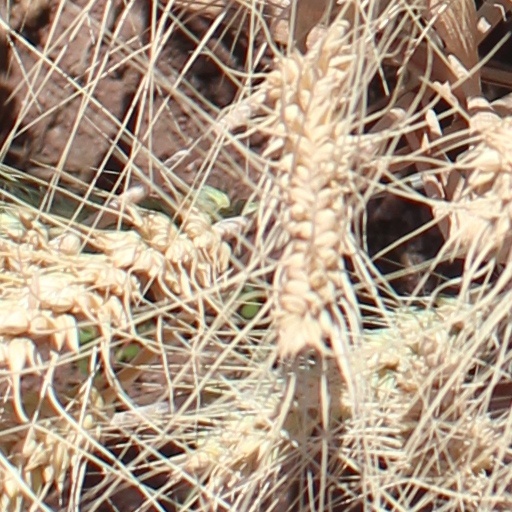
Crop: wheat